Jumla District

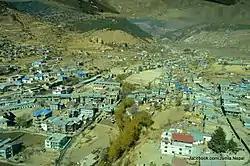
Jumla Bazaar from Twin Otter Aeroplane

Jumla District, is one of the ten districts of the Karnali province and one of the seventy-seven districts of Nepal. This district has Jumla in the municipality of Chandannath as its headquarters, an area of . In 2021 the district had 118,349 inhabitants . Its territory lies between longitudes 81⁰ 28' and 82⁰ 18' East, and between latitudes 28⁰ 58' and 29⁰ 30' North.